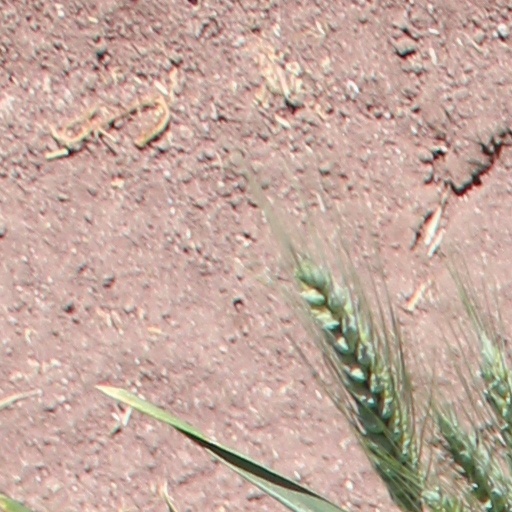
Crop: wheat